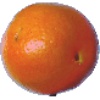
Label: Tangelo 1